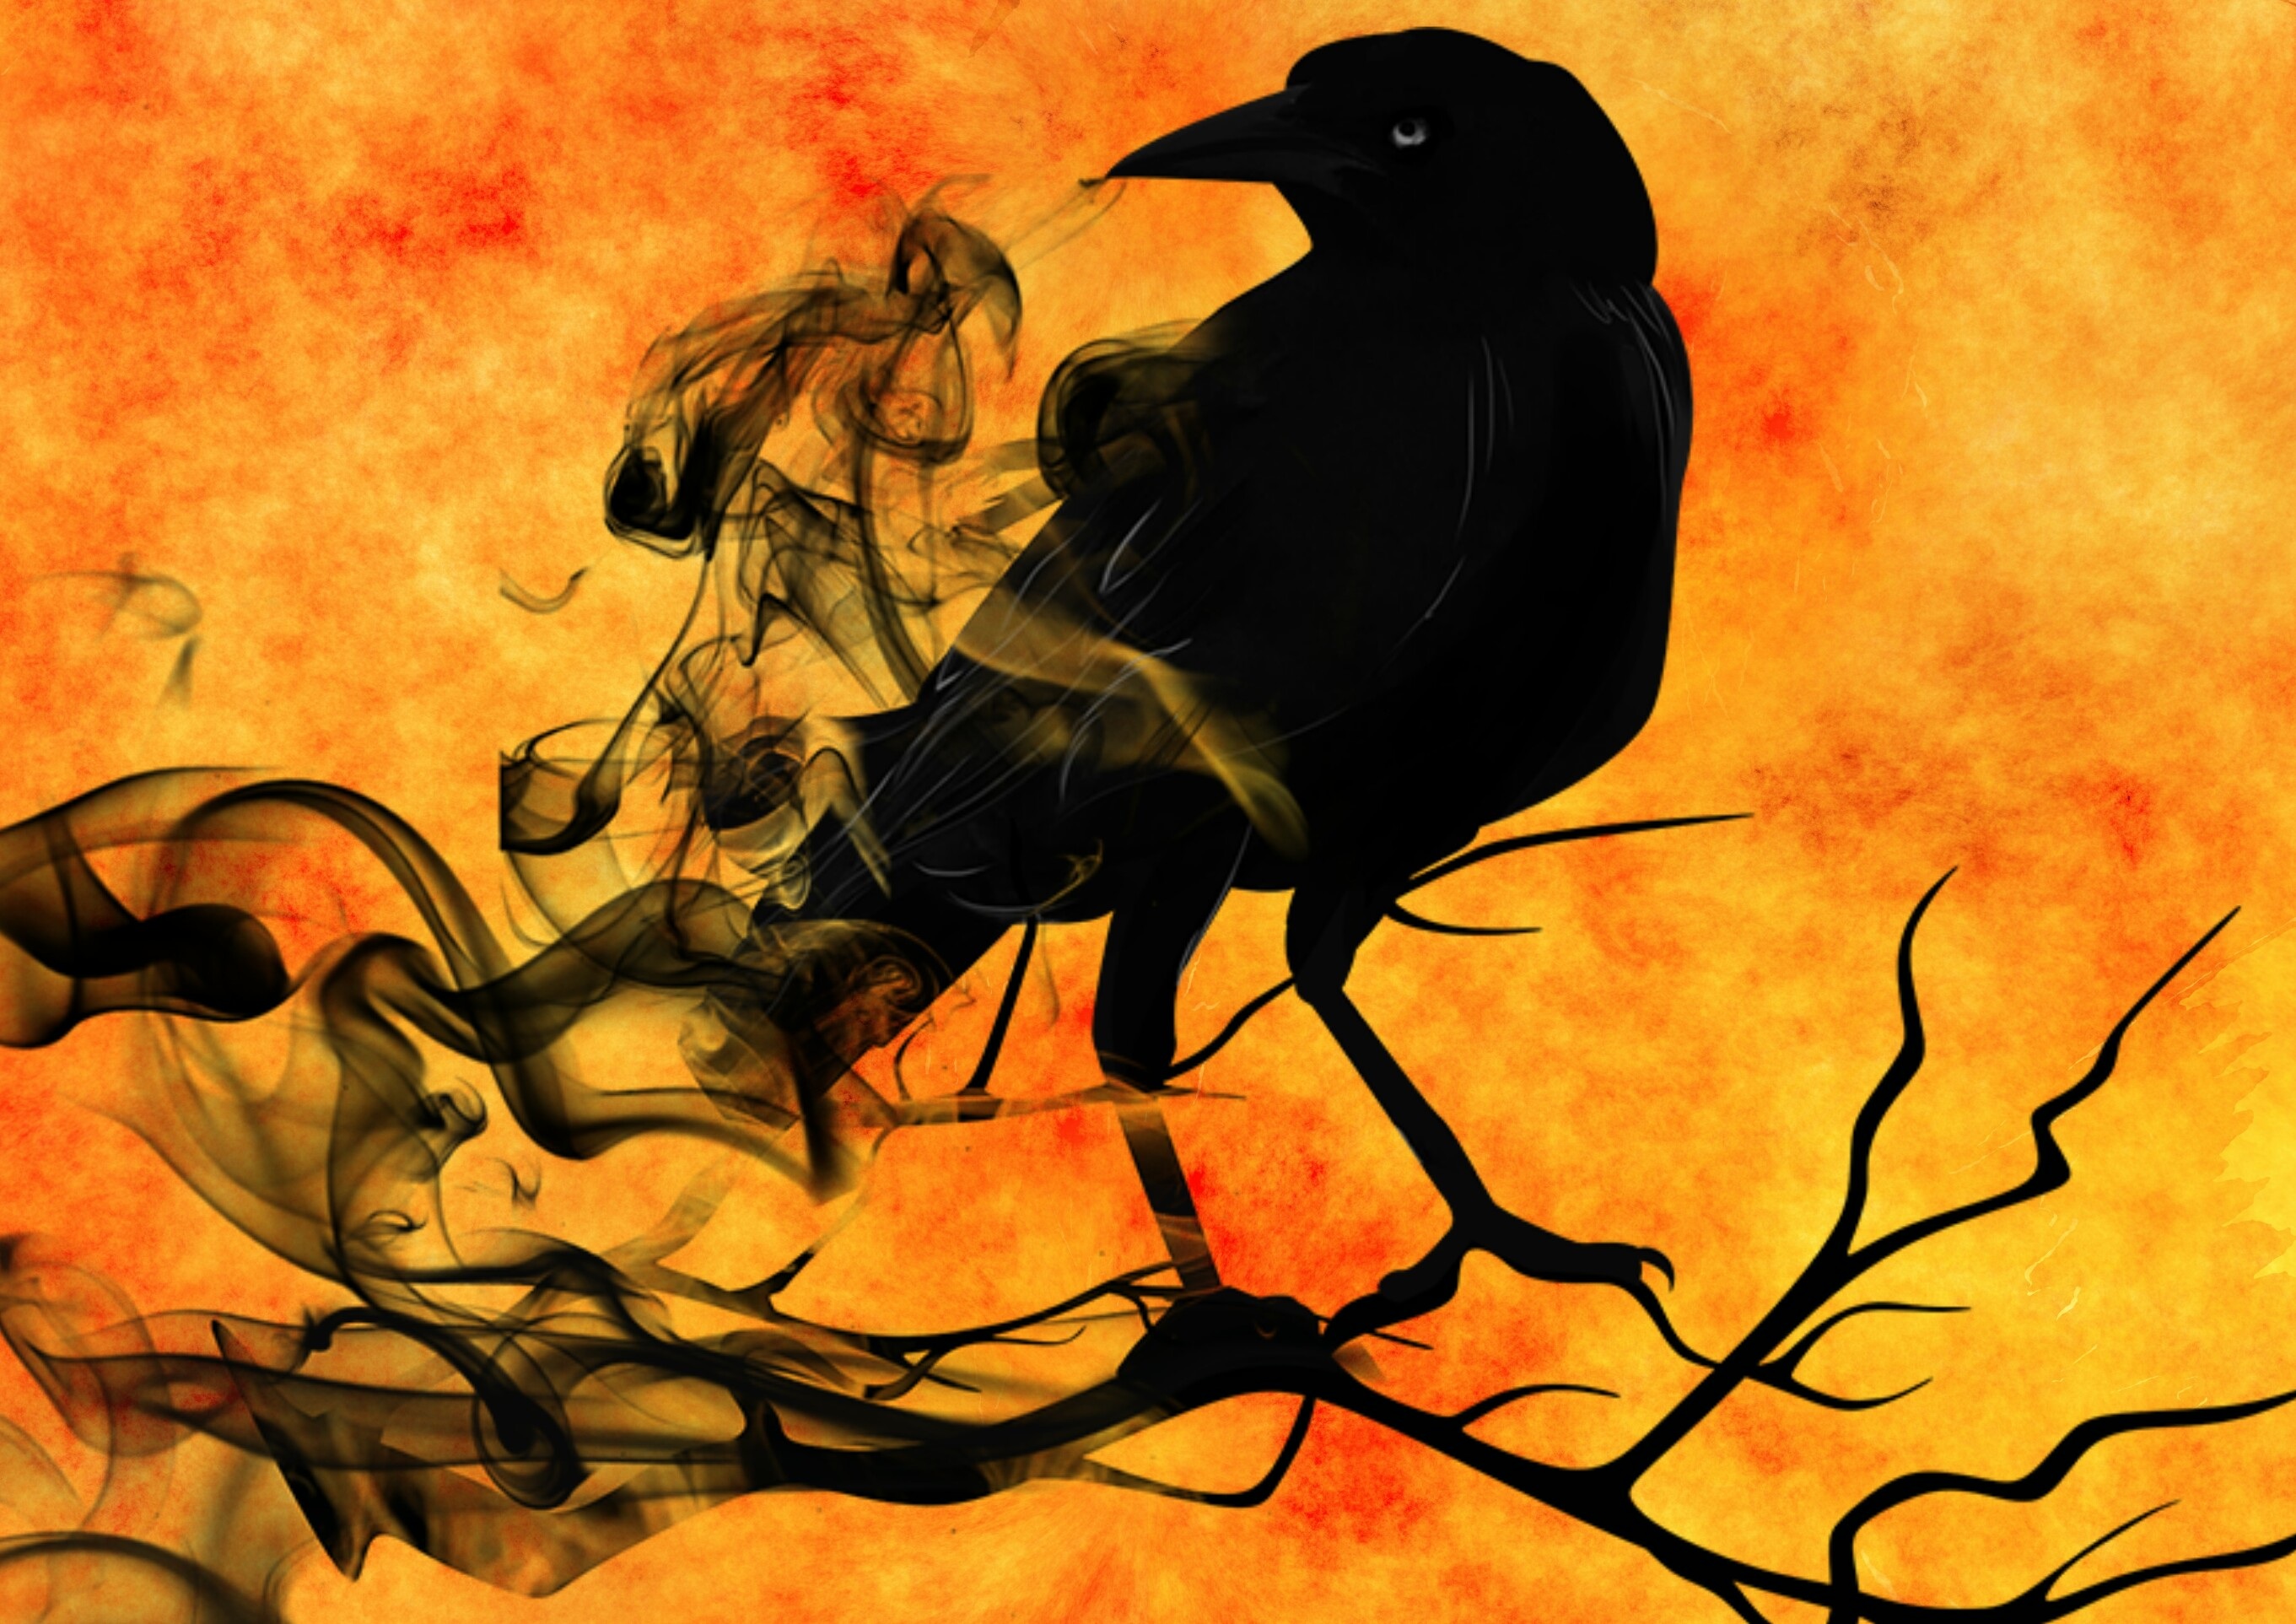
night, atmosphere, spooky, mystical, halloween, darkness, moonlight, crow, painting, art, scary, fear, mysterious, illustration, weird, creepy, raven, gloomy, horror, mood, frightening, modern art, perching bird